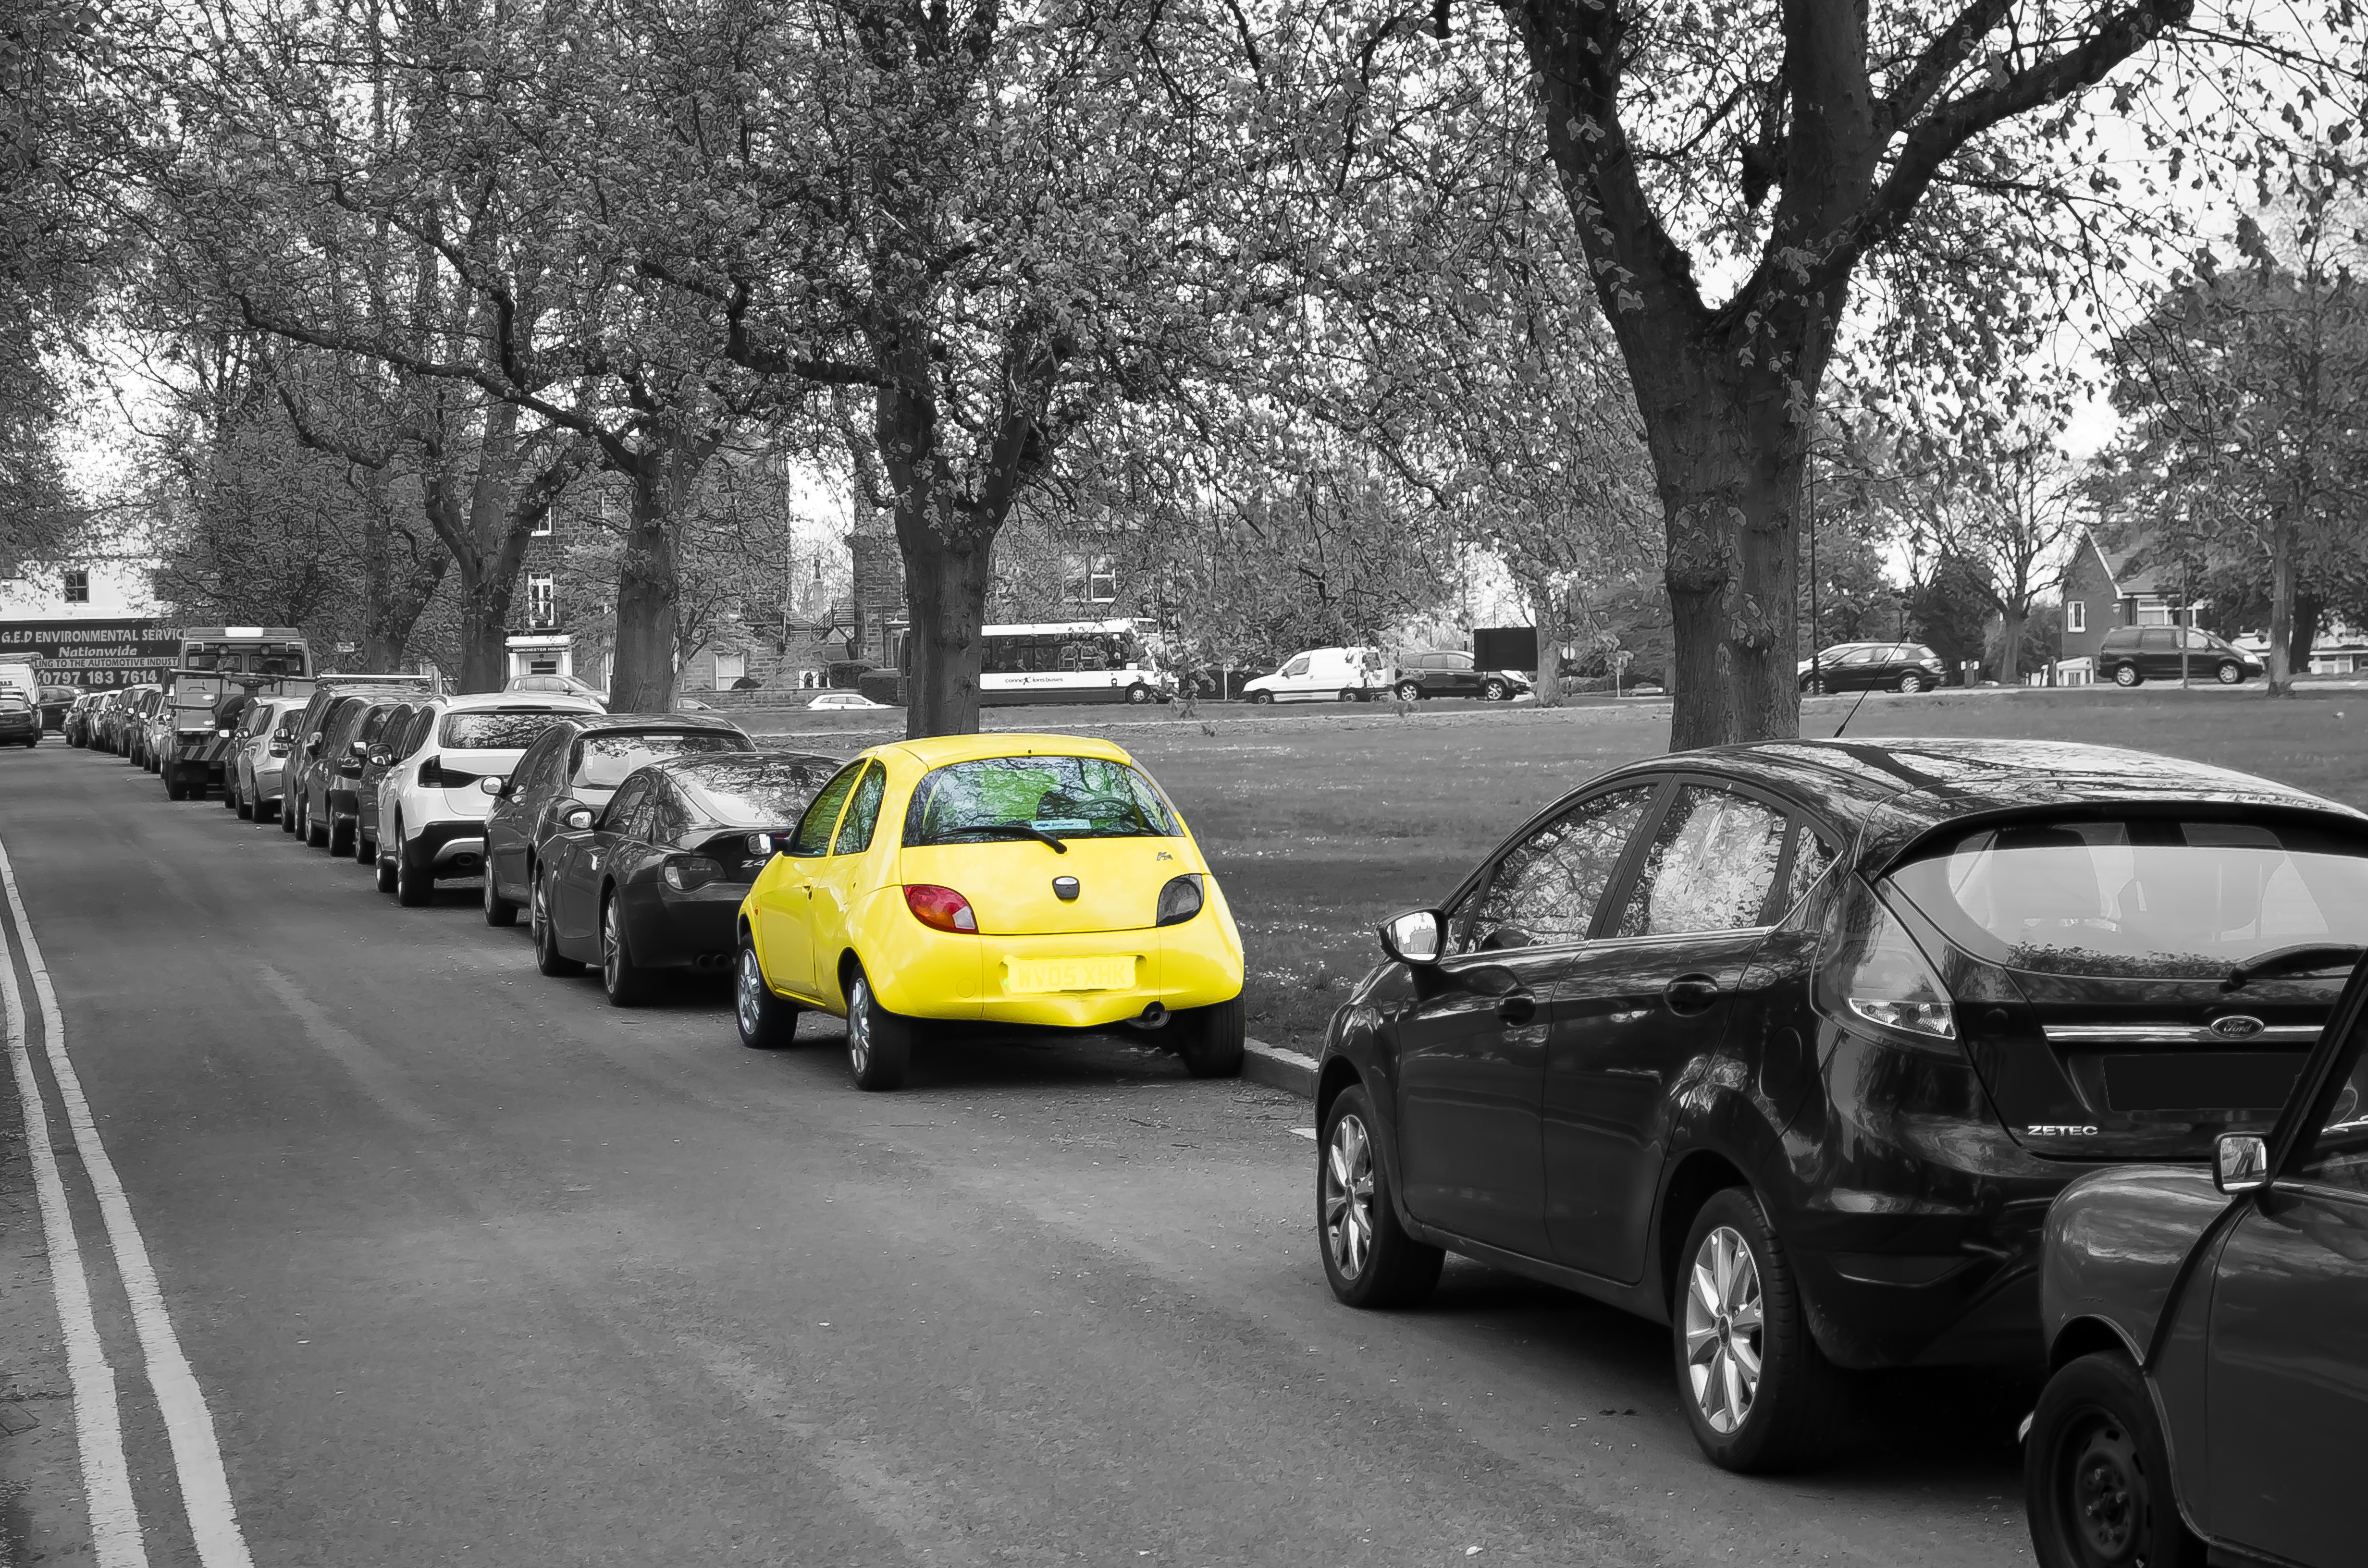
pedestrian, black and white, road, traffic, street, car, driving, parking, travel, taxi, vehicle, color, ride, property, freedom, yellow, monochrome, lane, background, infrastructure, monochrome photography, automobile make, automotive design